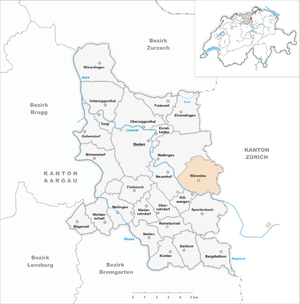
Würenlos est une commune suisse du canton d'Argovie, située dans le district de Baden.